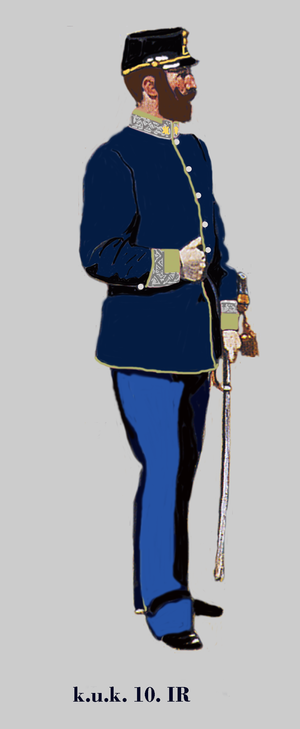
Commandant d'infanterie Autriche-Hongroise (k.u.k.). 10e régiment d'infanterie allemande en uniforme de la service petit 1914 Egalisierung: Papageigrün - Knöpfe: Silber Unit identification color: parrot-green - buttons: silver Coleur d'identification du régiment: vert-peroque - boutons: d'argent